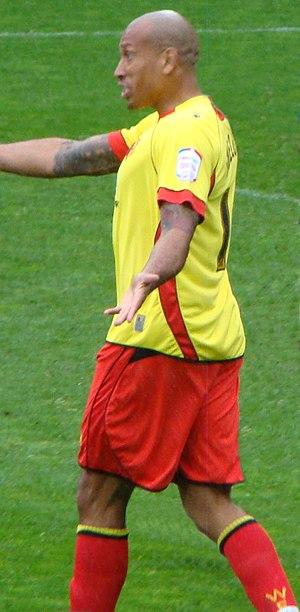
Chris Iwelumo est un footballeur international écossais né le 1ᵉʳ août 1978 à Coatbridge.